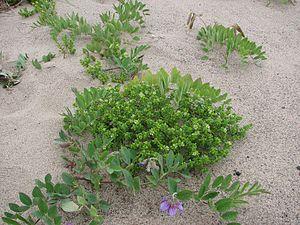
Le parc national de l'archipel d'Haparanda est un parc national situé dans la commune d'Haparanda dans le nord de la Suède. Il couvre une partie de l'archipel d'Haparanda, situé dans le golfe de Botnie de la mer Baltique.